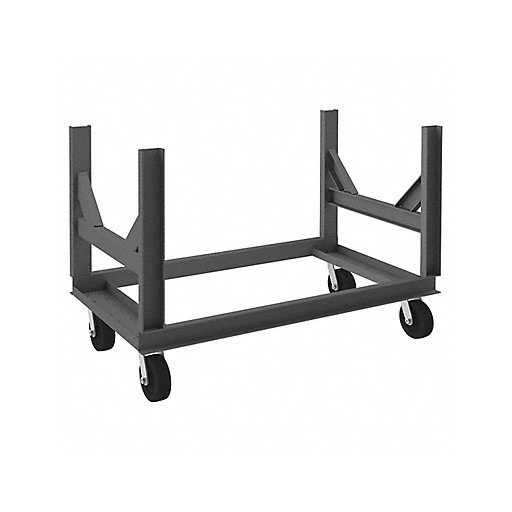
Bar Cradle Truck 3000 lb. (BCTE-2848-4K-95)
Bar Cradle Truck Load Capacity 3000 lb. Overall Height 34-1/2 In. Overall Length 48 In. Overall Width 28 In. Caster Type (4) Swivel Caster Dia 6 In. Caster Width 2 In. Wheel Type Phenolic Deck Height 20 In. Deck Width 25-1/4 In. Deck Length 48 In. Material Steel Gauge 7 Textured Powder Paint Finish Color Gray
Brand: GRAINGER APPROVED
Category: Hardware > Tools > Dollies & Hand Trucks